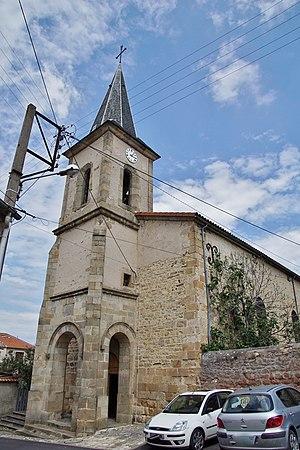
Puy de Dôme
Sauvagnat-Sainte-Marthe est une commune française, située dans le département du Puy-de-Dôme en région Auvergne-Rhône-Alpes.